Rachel Minton

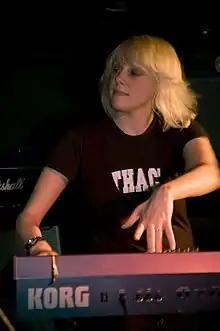
Minton on keyboard

Rachel Minton (born 1980) was the lead vocalist and keyboardist for the Independent music/pop rock/power pop band Zolof the Rock and Roll Destroyer.